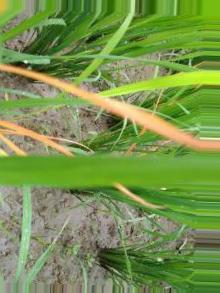
Nhãn: Tungro virus